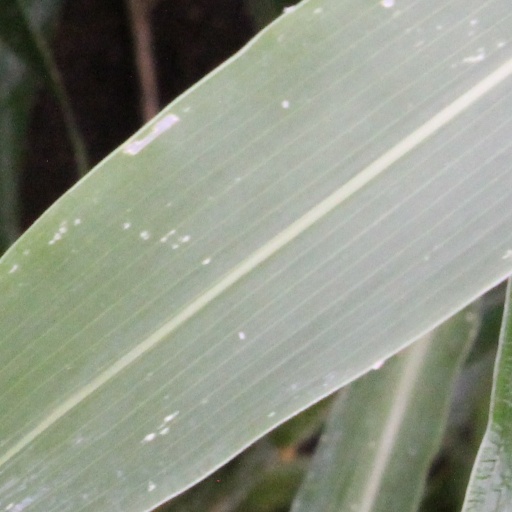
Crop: sorghum